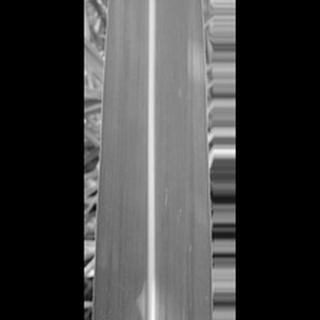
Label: healthy_sugarcane